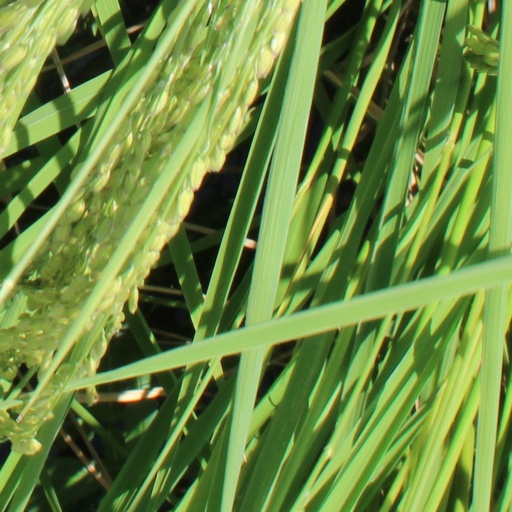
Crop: rice